Porsche 911 GT2

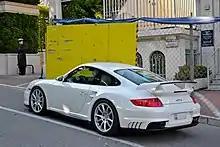
Rear view

The 996 GT2 was superseded by the 997 GT2 in 2007 after a brief hiatus, with cars arriving at dealerships in November 2007 after an official launch at the 62nd Frankfurt Motor Show.